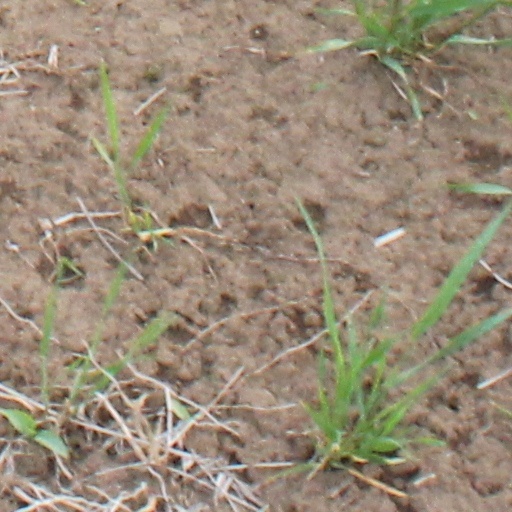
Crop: wheat